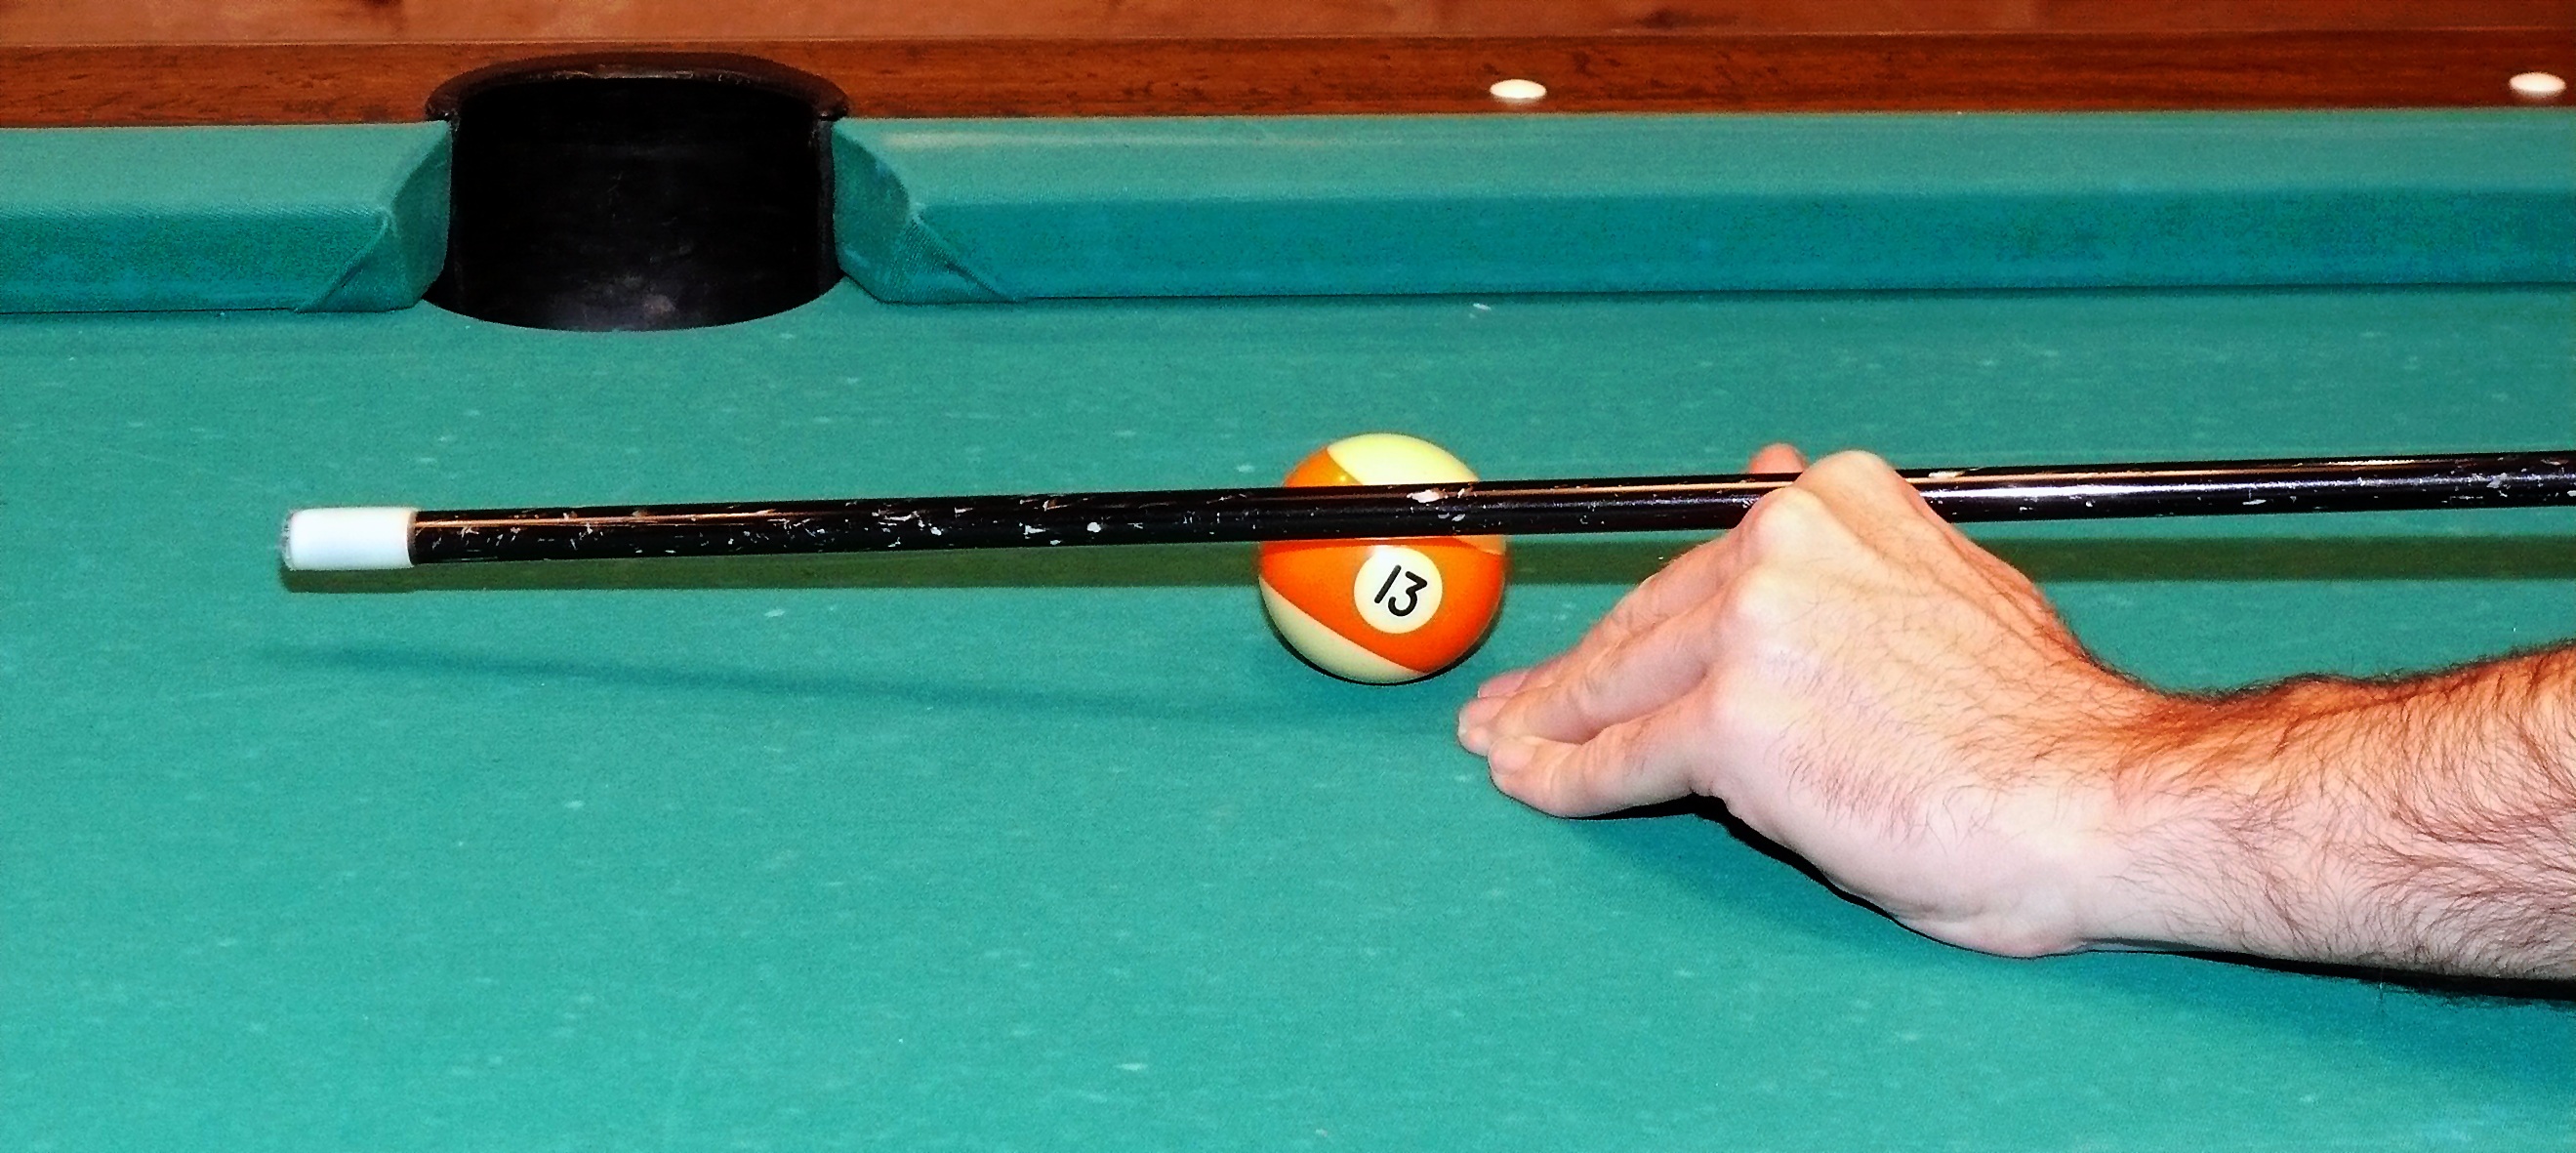
play, pool, movement, weapon, impact, ball, gun, rifle, games, target, queue, concentration, abut, objectives, billiards, ball game, kick off, pool billiards, cue sports, cue stick, billiard balls